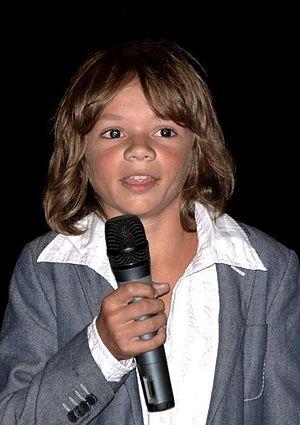
Max Baissette de Malglaive à l'avant-première du film ""Une place sur la terre"""
Max Baissette de Malglaive est un acteur français né le 19 juin 2000 à Paris. Il s'est fait connaître principalement grâce à son rôle dans le film Versailles de Pierre Schoeller, mais aussi dans celui de L'Immortel de Richard Berry. C'est le filleul de Véronique de Villèle.
Mea Culpa est un film français réalisé par Fred Cavayé, sorti en 2014.